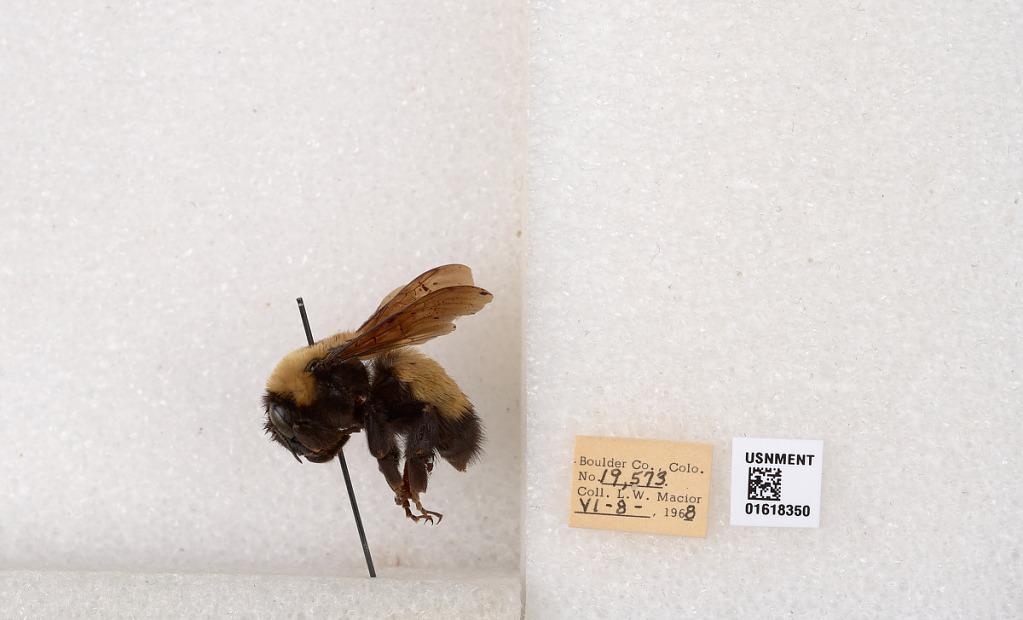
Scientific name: Bombus (Bombus) nevadensis Cresson
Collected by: L. Macior
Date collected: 1968-6-8
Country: United States
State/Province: Colorado
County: Boulder
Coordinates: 40.0925, -105.358